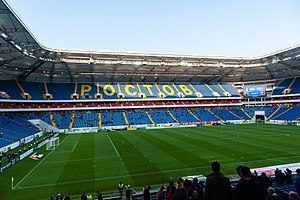
Rostov Arena / Galleri
Rostov Arena er et fodboldstadion i Rostov ved Don i Rusland. Stadionet blev bygget op til Ruslands værtsskab ved VM i fodbold 2018, og blev indviet 15. april samme år. Det er desuden hjemmebane for klubben FC Rostov.